Gregor W. Yeates

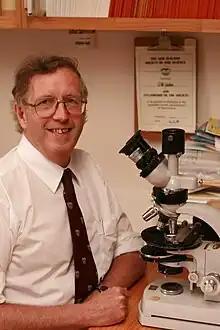
Yeates in 2007

Gregor William Yeates, publishing as GW Yeates (19 May 1944 – 6 August 2012), was a New Zealand soil zoologist and ecologist. He was "considered the world's leading authority in soil nematode ecology, a subject of economic and ecological importance."